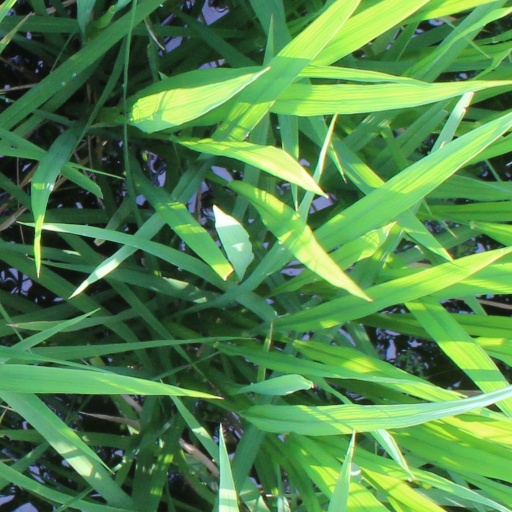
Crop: rice